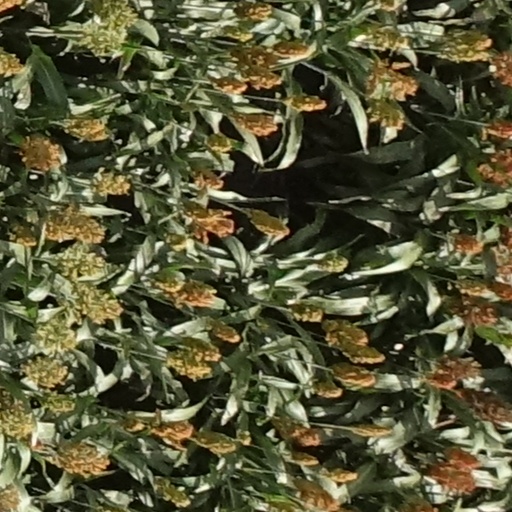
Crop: sorghum